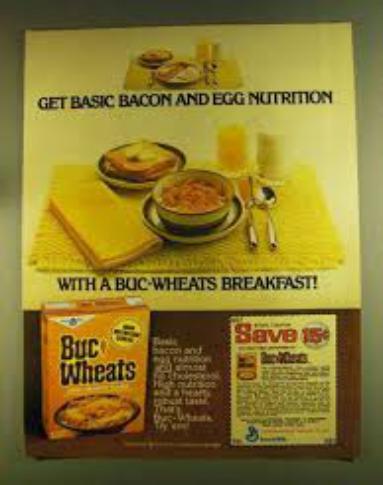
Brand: Buc Wheats
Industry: Food